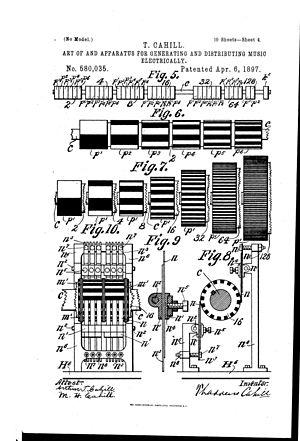
Extrait du brevet 58035 du telharmonium de 1897, illustrant le principe de la roue phonique - source http://www.uspto.gov/patft/index.html -
Le telharmonium, teleharmonium ou dynamophone, est un instrument de musique électromécanique, développé à partir de 1897 par l'américain Thaddeus Cahill. C’est le premier véritable instrument de synthèse sonore pour la musique électronique